Sara Gadimova

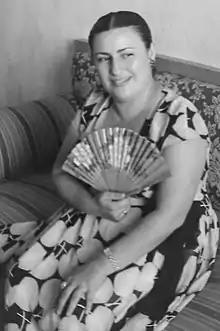
Sara Gadimova

Sara Gadimova (31 May 1922 – 12 May 2005) is an Azerbaijani singer who started her career as a soloist of the Azerbaijan State Philharmonic Society in 1941.